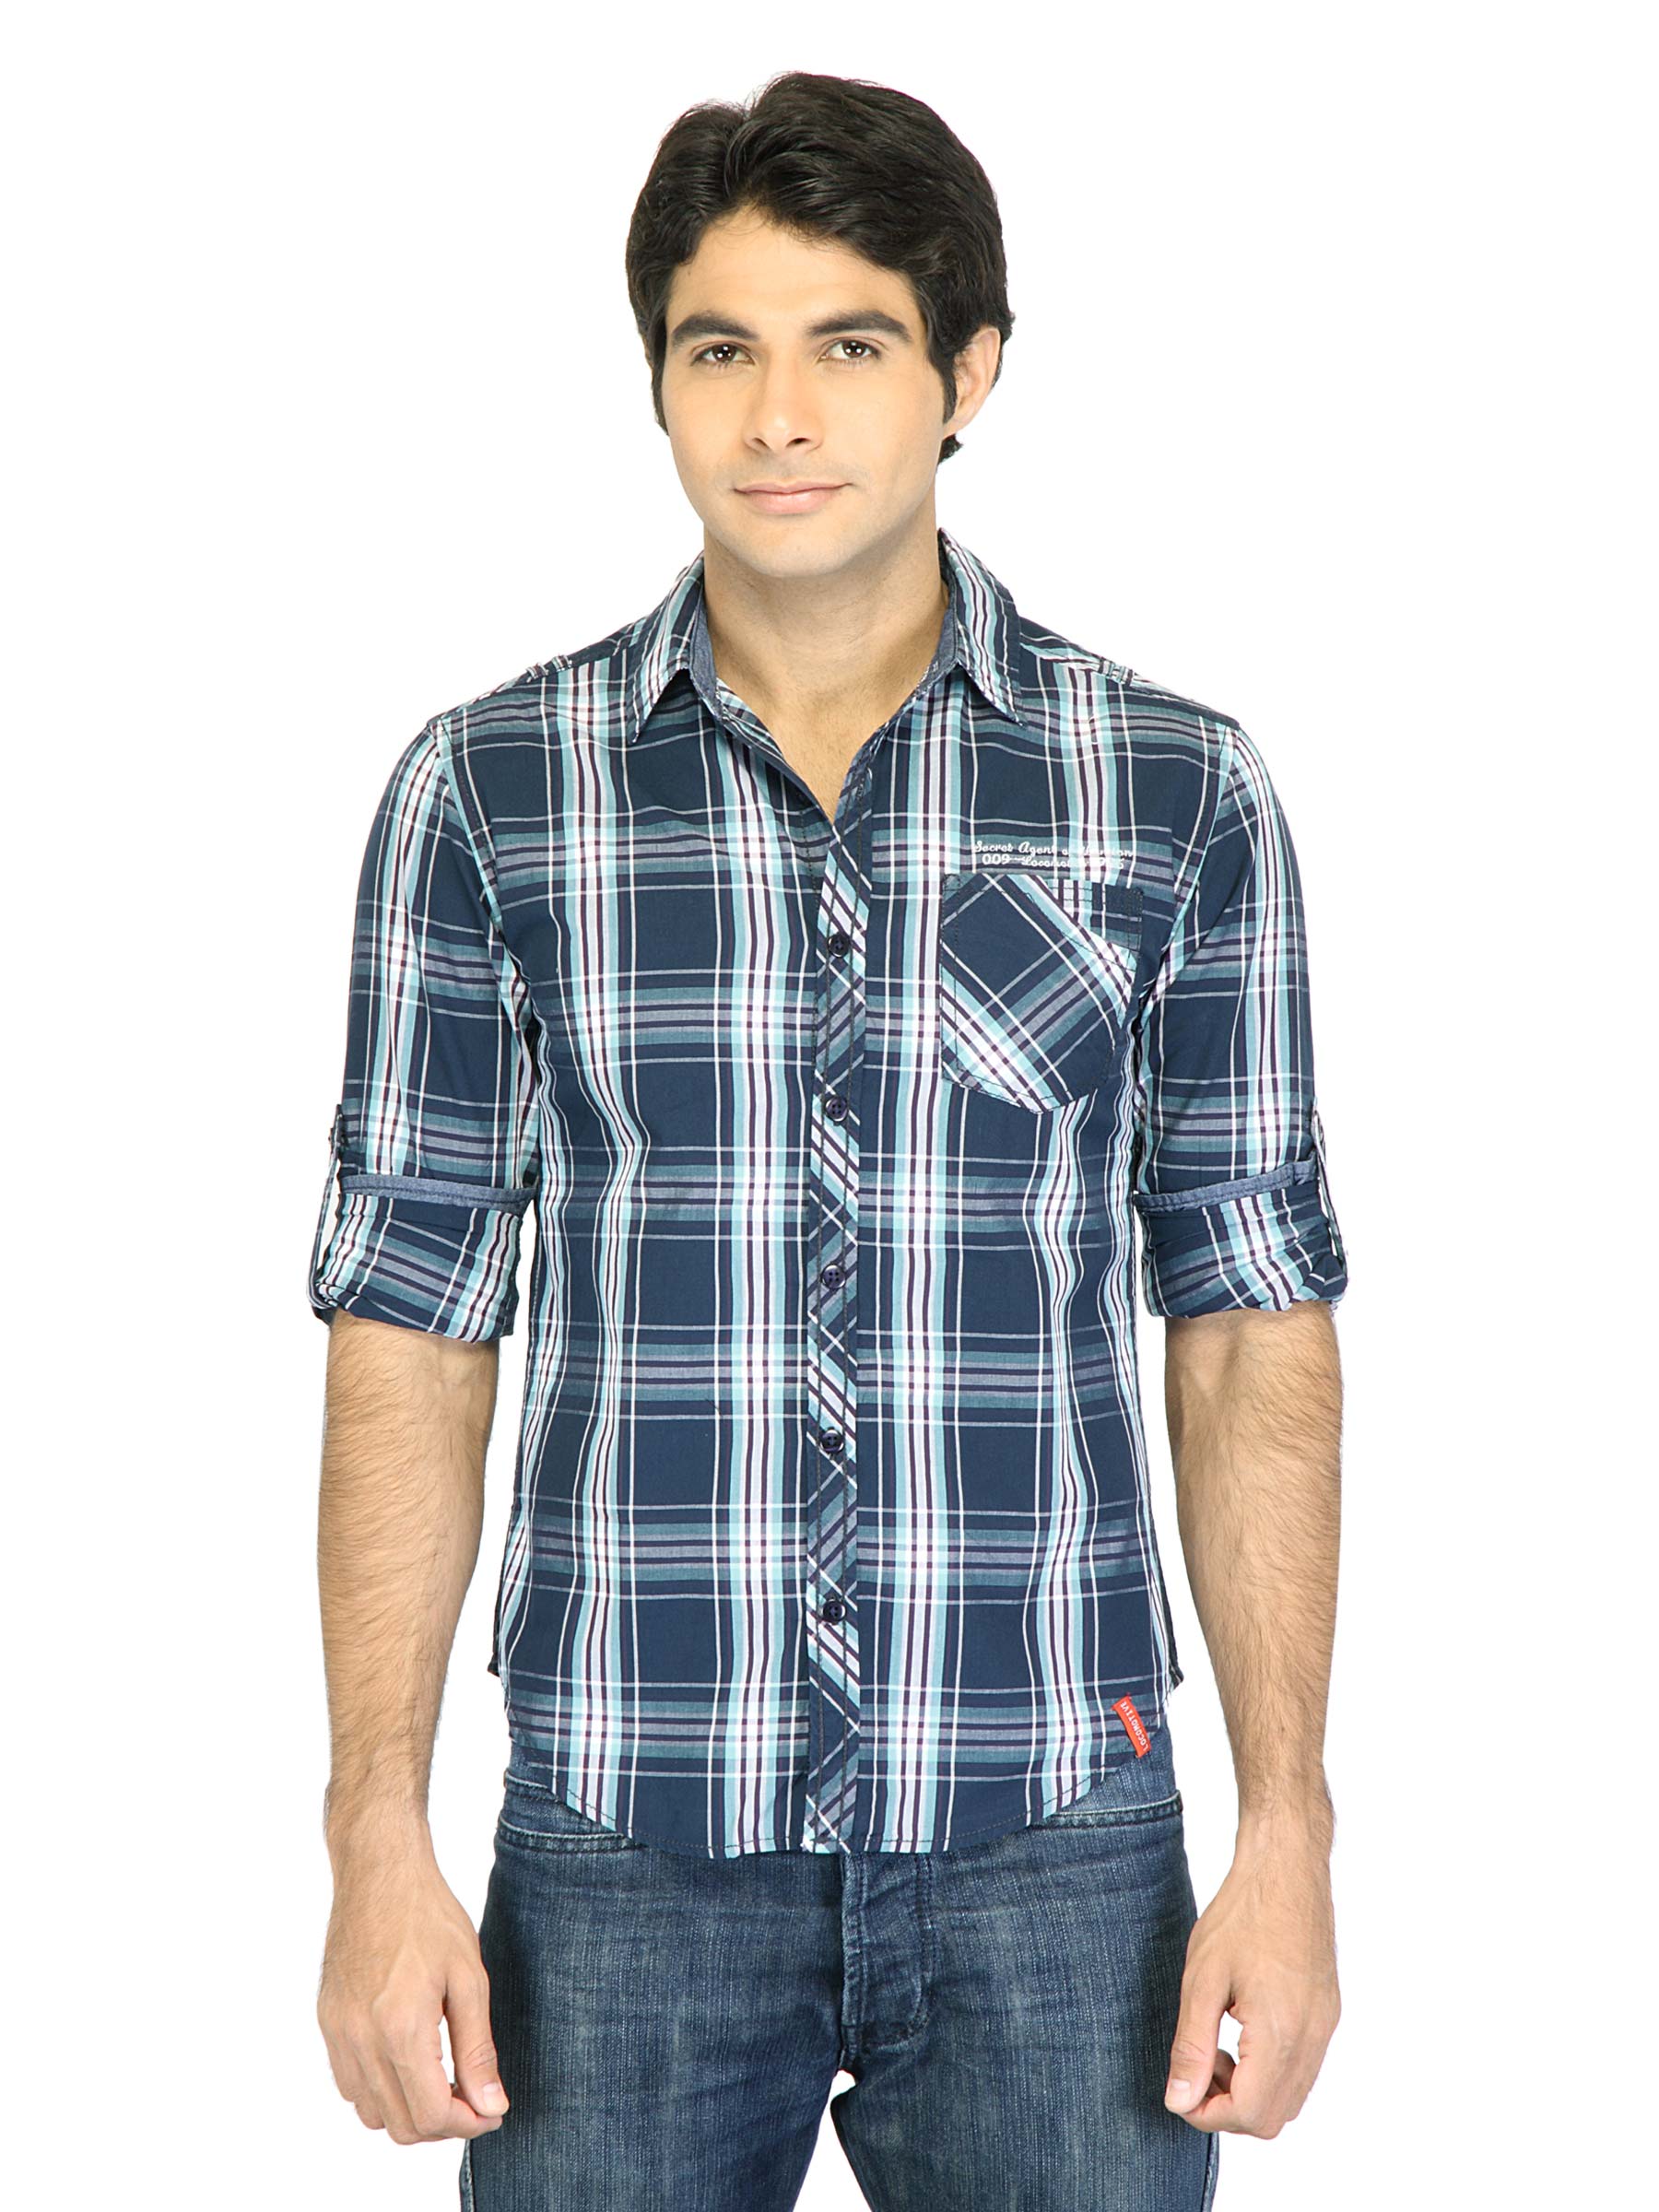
Locomotive Men Check Blue Shirt
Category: Apparel / Topwear / Shirts
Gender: Men
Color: Blue
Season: Fall 2011
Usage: Casual